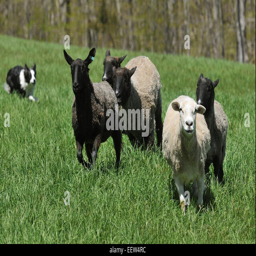
-- rounds up the sheep